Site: brandenburg
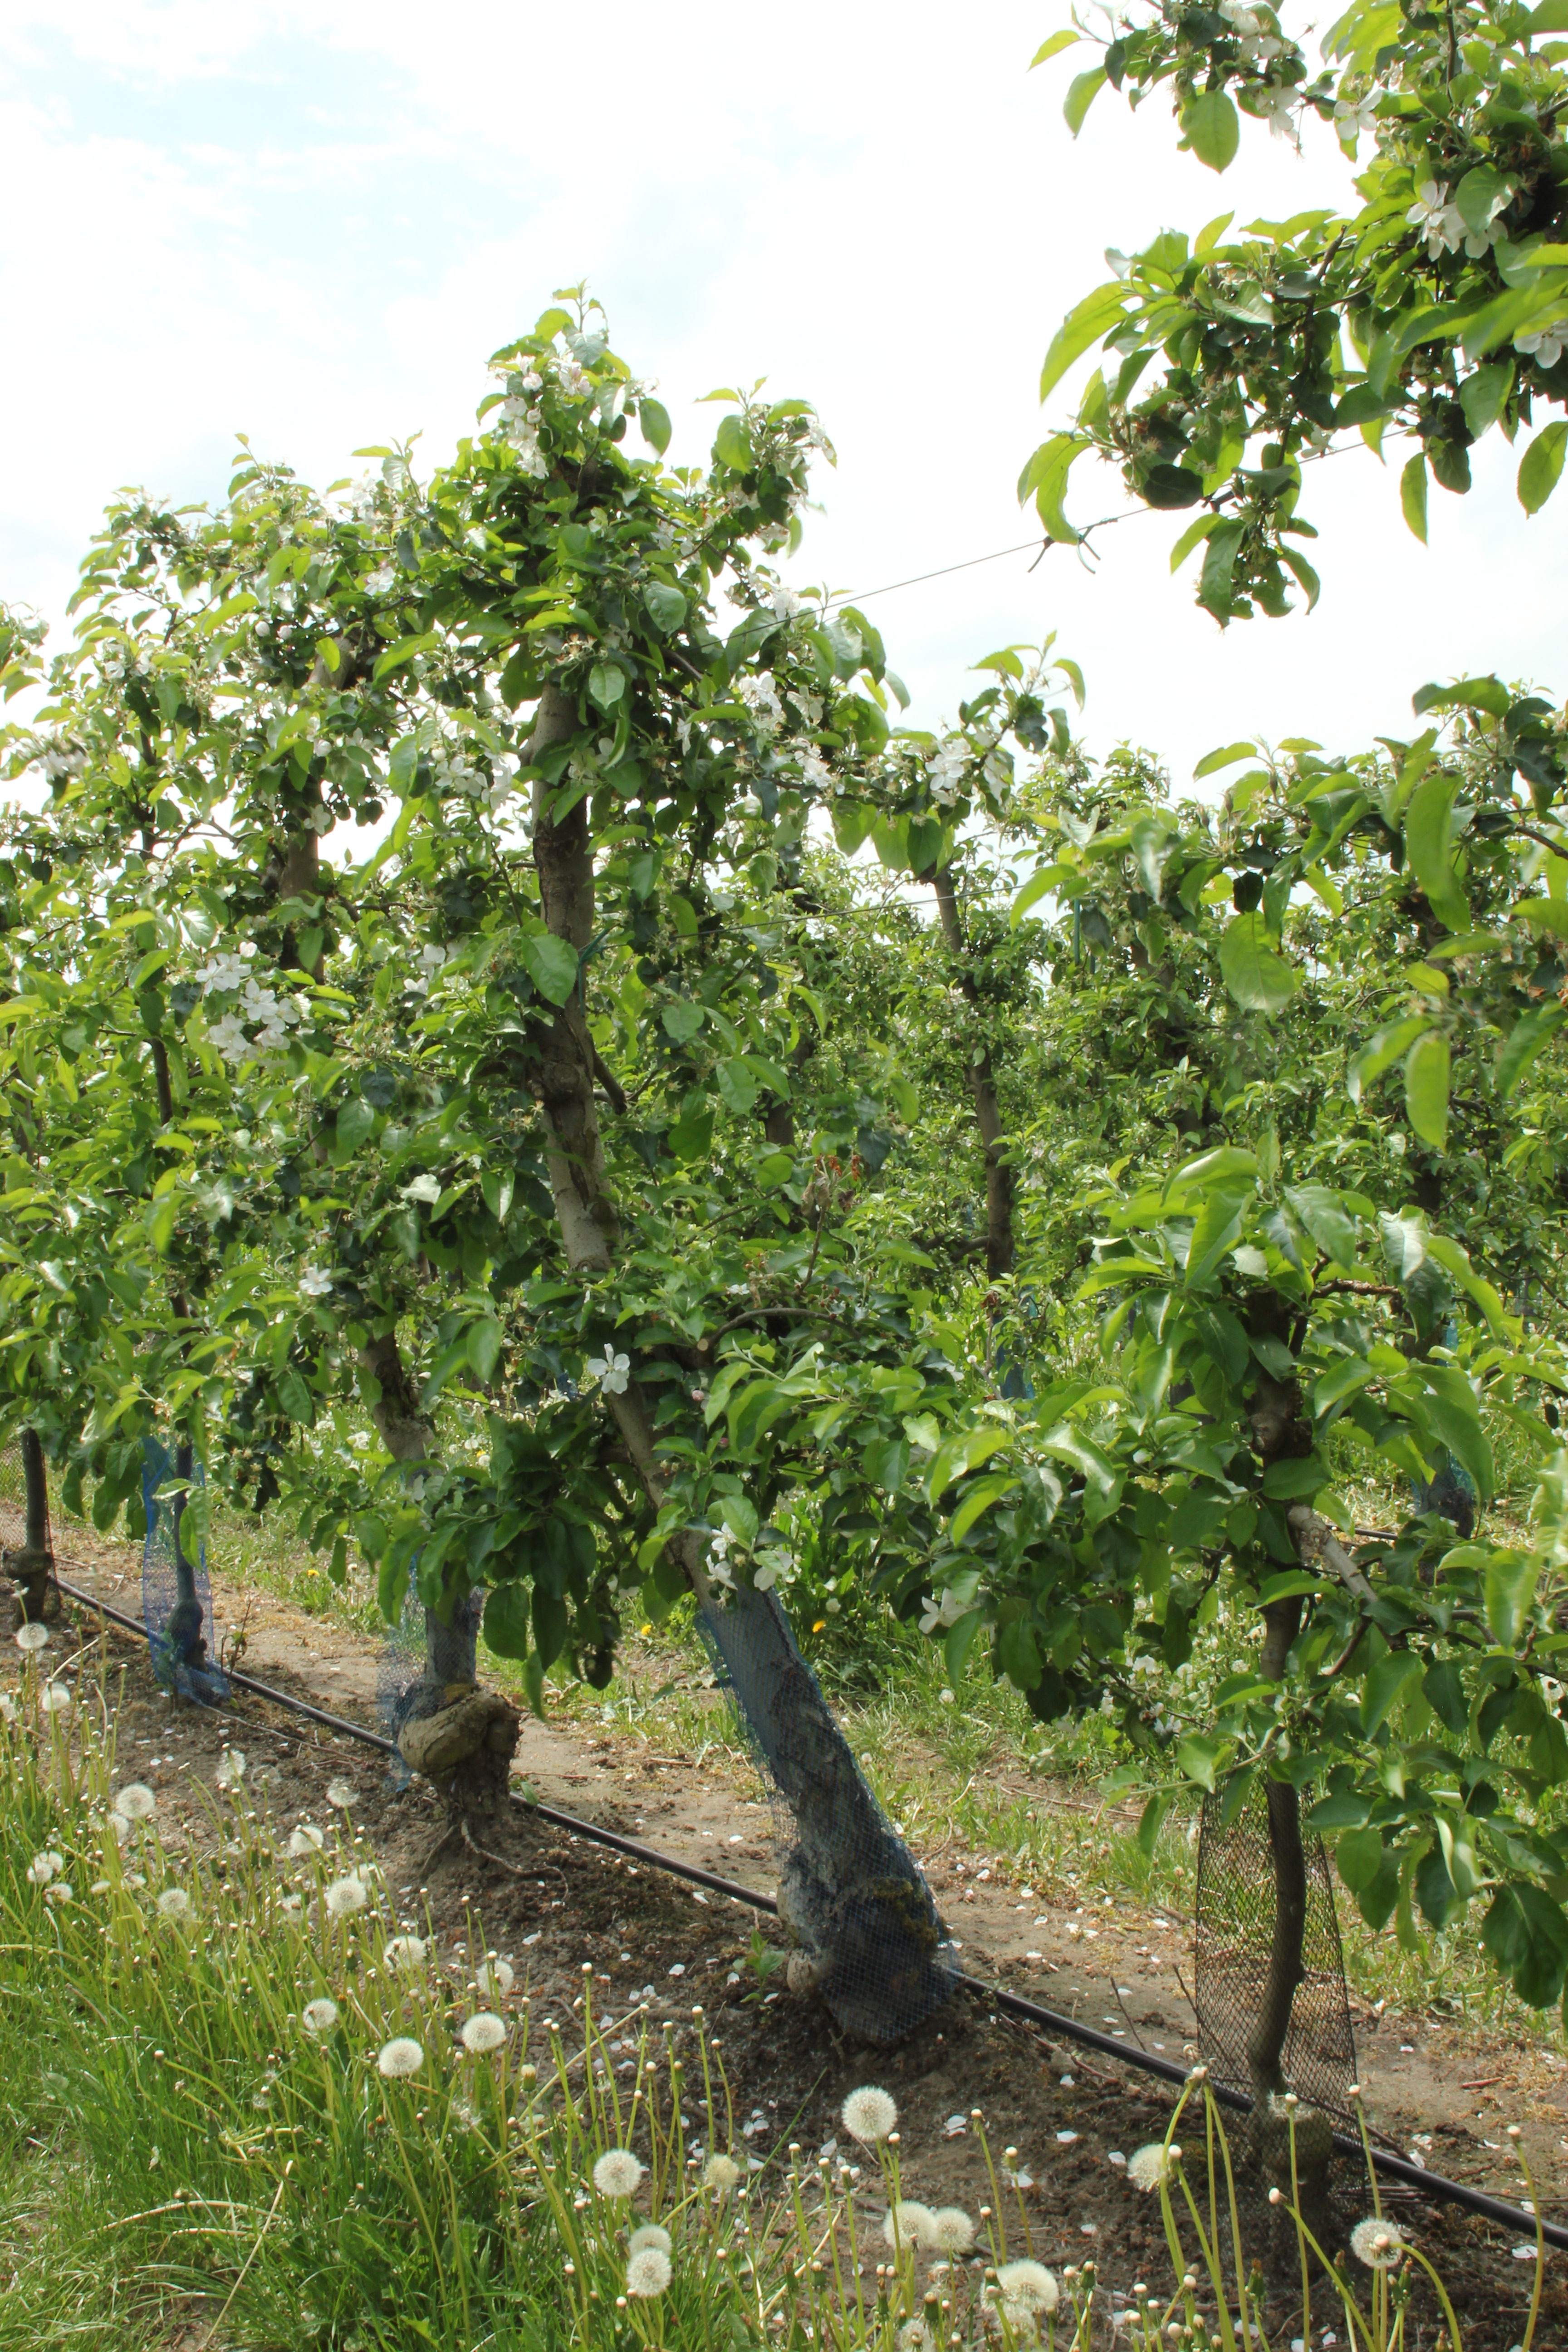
Growth stage (BBCH 67): Flowering